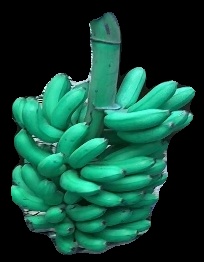
Variety: rasbale
Grade: grade1